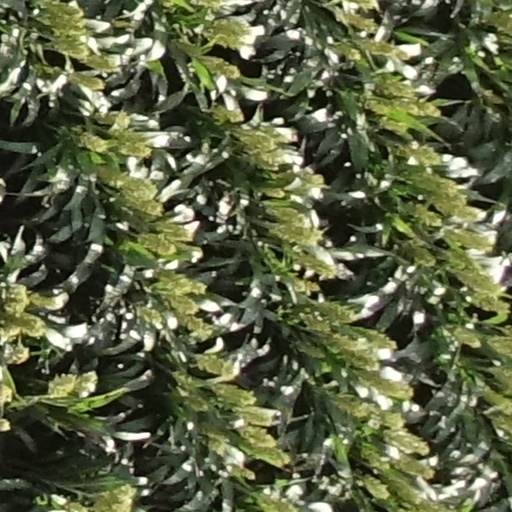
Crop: sorghum